Paul Nicklen

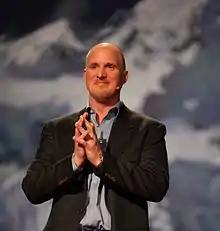

Paul Nicklen is a Canadian photographer, film-maker, author and marine biologist.